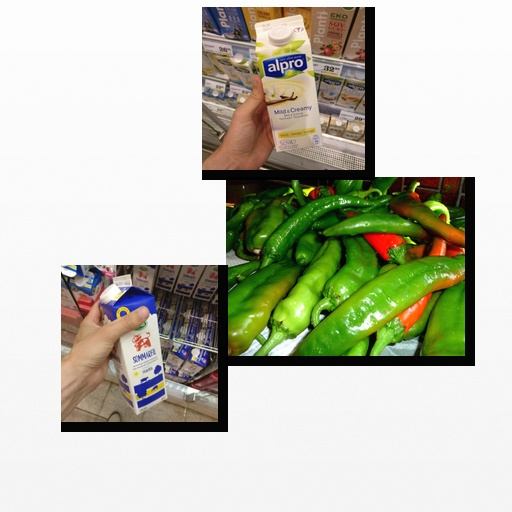
Food items: chili_pepper, vanilla_soy_yogurt, sour_milk